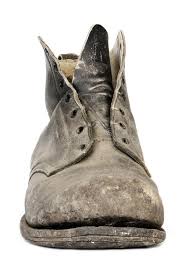
Waste category: shoes